Alex Jones

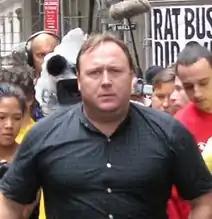
Jones during a 9/11 truth movement event on September 11, 2007, in Manhattan

According to court testimony Jones delivered in 2014, "InfoWars" then had revenues of over $20 million a year.